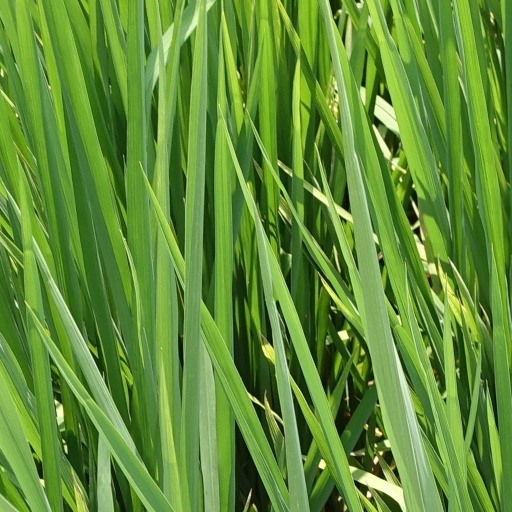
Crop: rice